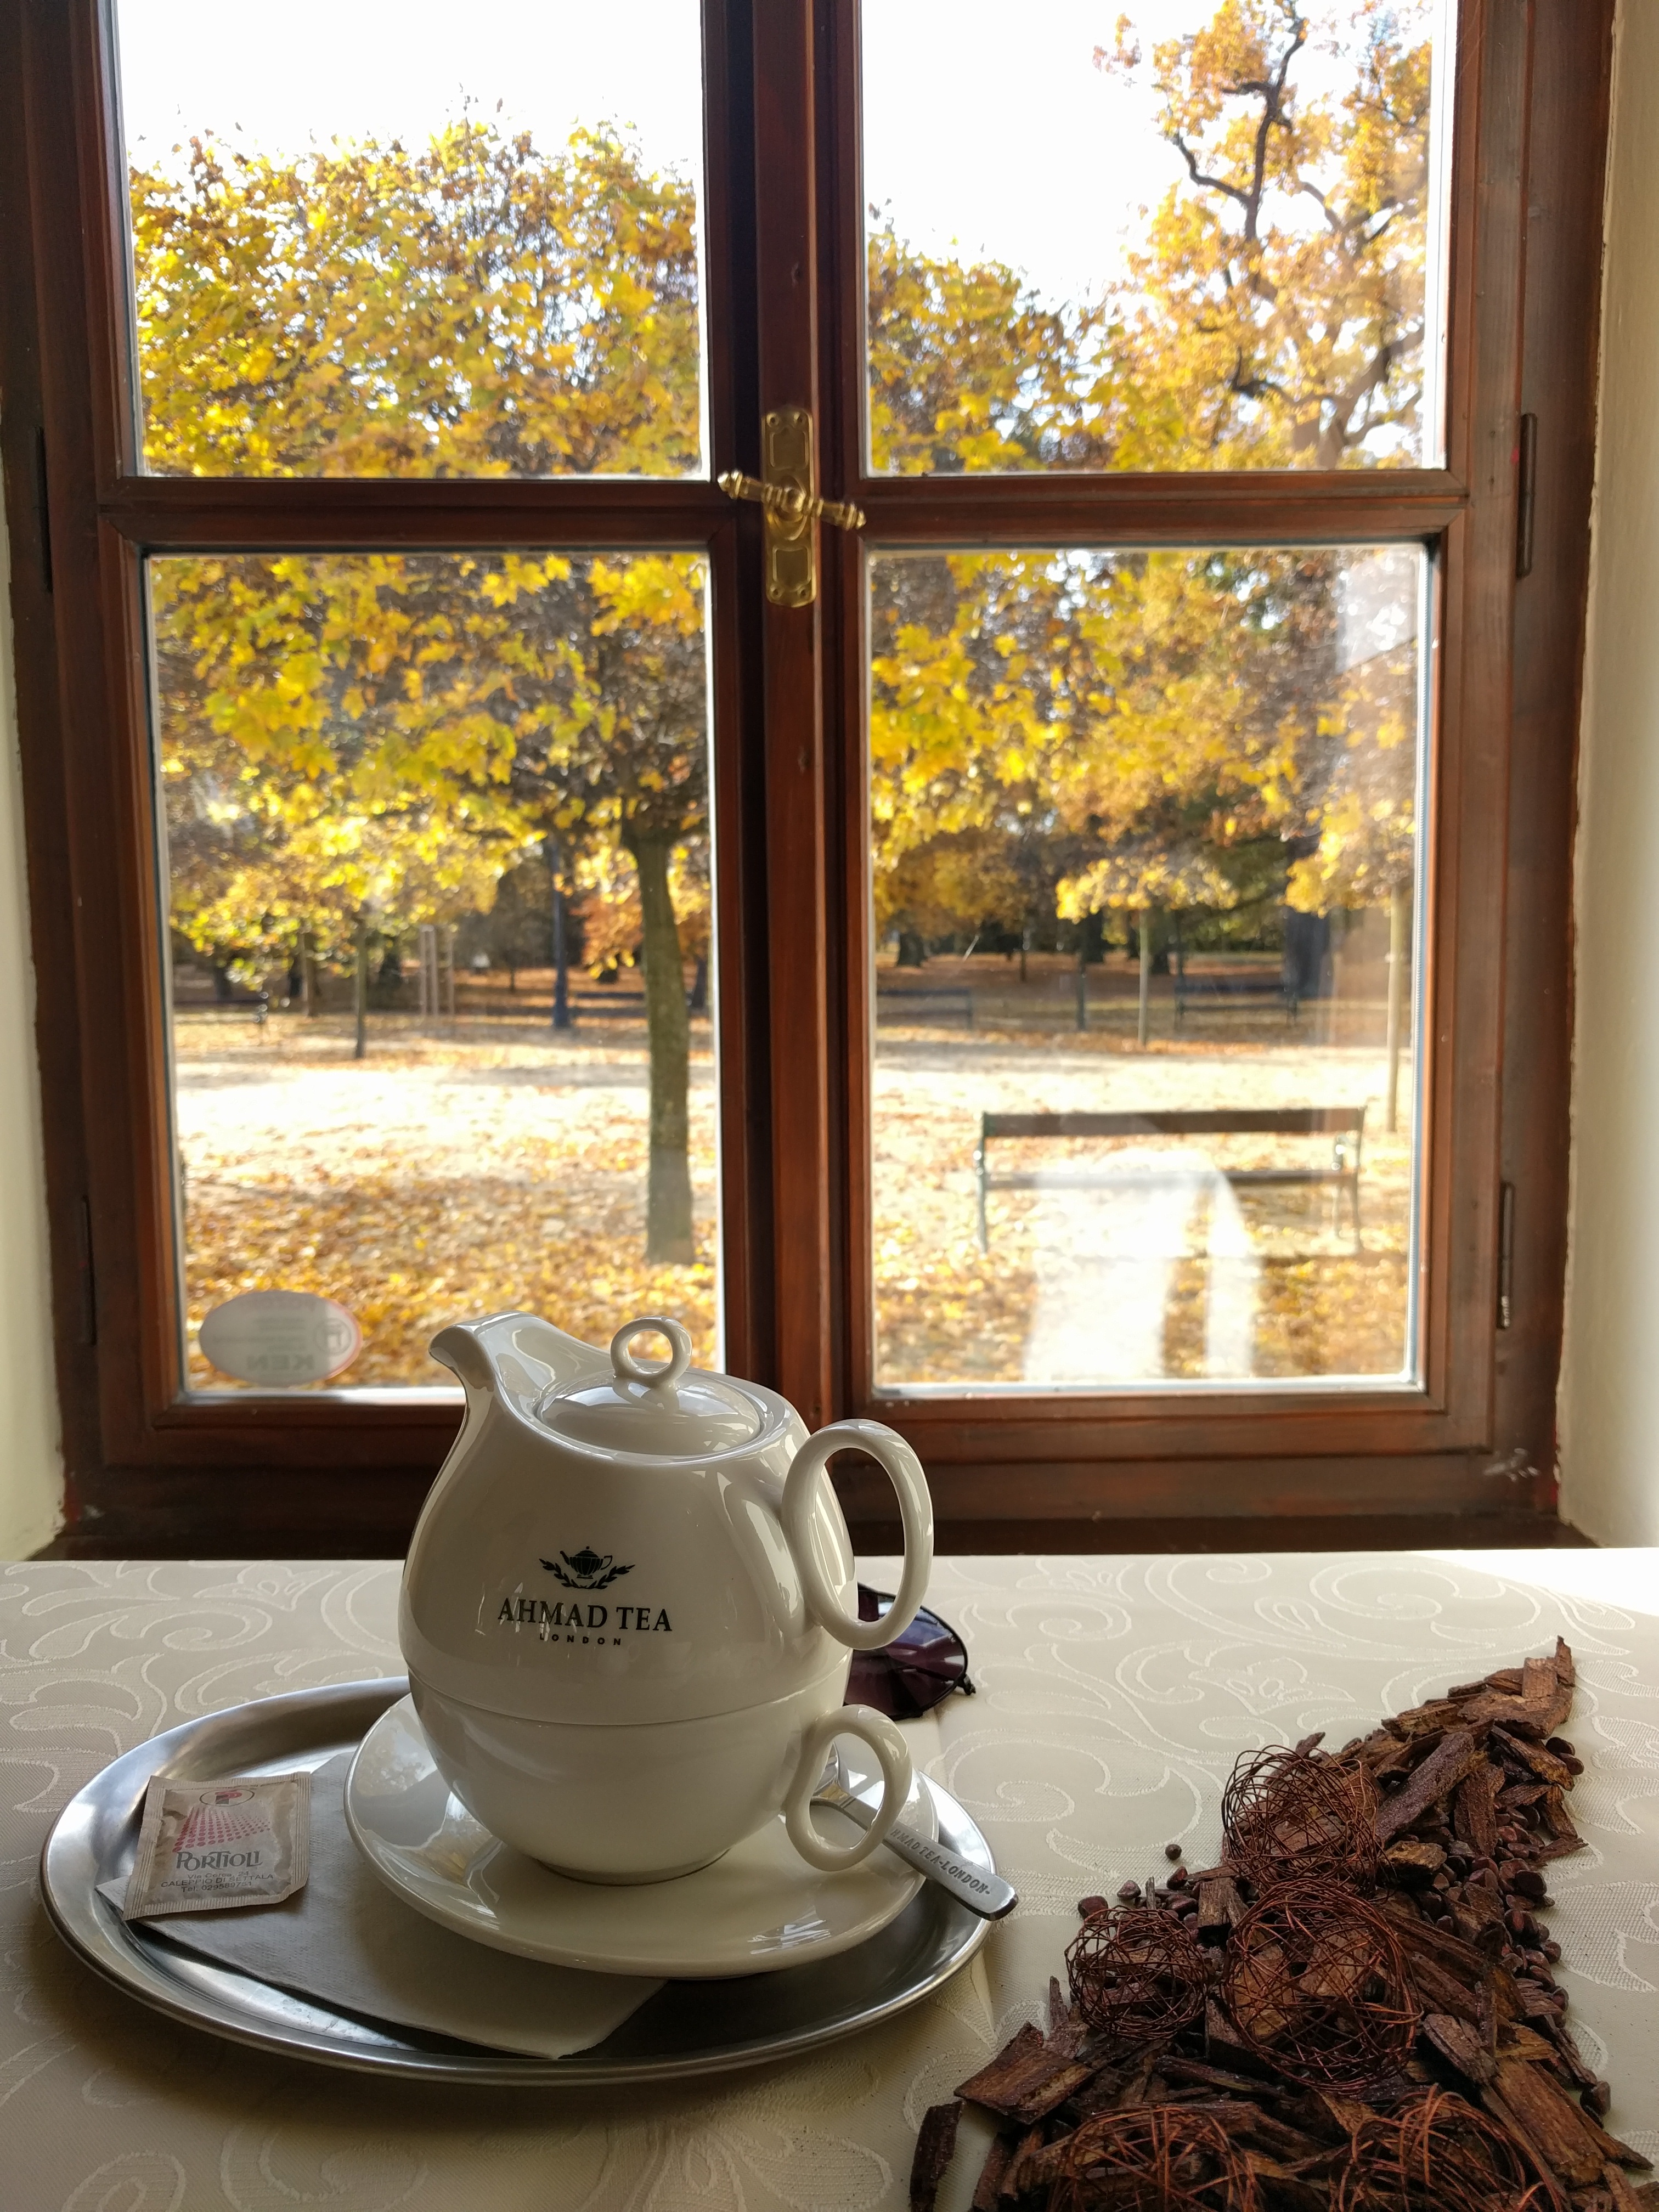
wood, tea, window, home, recreation, cottage, autumn, park, peace, living room, room, interior design, relaxation, estate, the view from the window, window covering